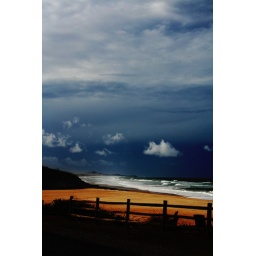
storm front over the beach , mid coast nsw australia